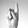
ASL letter: K